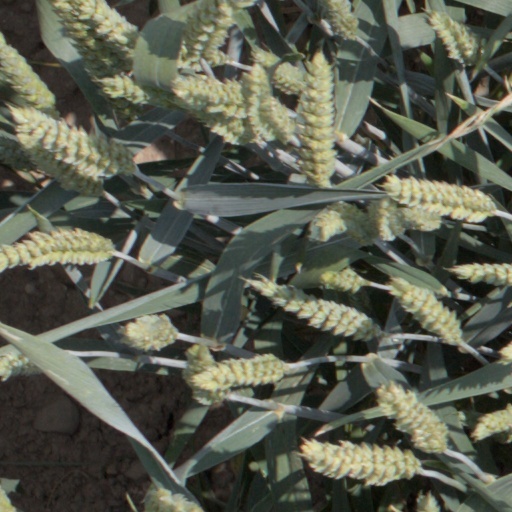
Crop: wheat